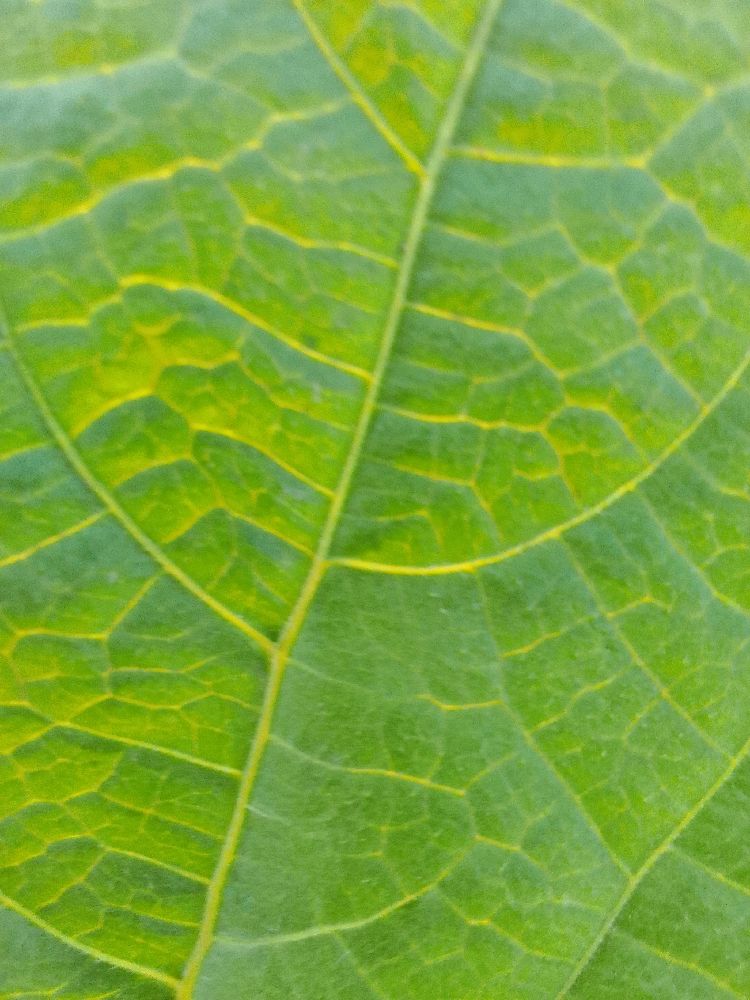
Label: healthy